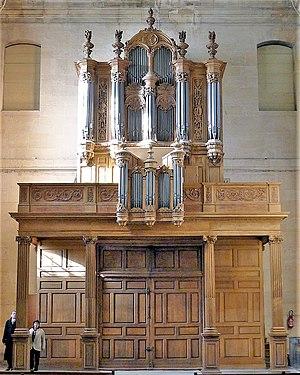
Hôpital Pitié-Salpêtrière (chapelle Saint-Louis) - Paris XIII
Marie Antoine Louis Suret est un facteur d'orgue parisien.
La chapelle Saint-Louis de la Salpêtrière, située au nᵒ 47 boulevard de l'Hôpital à Paris, est un édifice religieux édifié à la demande de Louis XIV pour l’hôpital de la Salpêtrière.
Cet article recense les orgues protégés aux monuments historiques en Île-de-France, France.